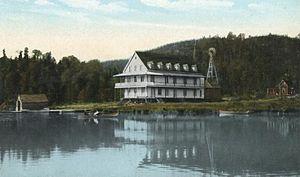
Impression (photomécanique), Maison des Laurentides, Lac-des-Seize-Îles, QC, vers 1910, Encre de couleur sur papier monté sur carton - Photolithographie - 8.7 x 13.7 cm
Lac-des-Seize-Îles est une municipalité dans la municipalité régionale de comté des Pays-d'en-Haut au Québec, située dans la région administrative des Laurentides.